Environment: real
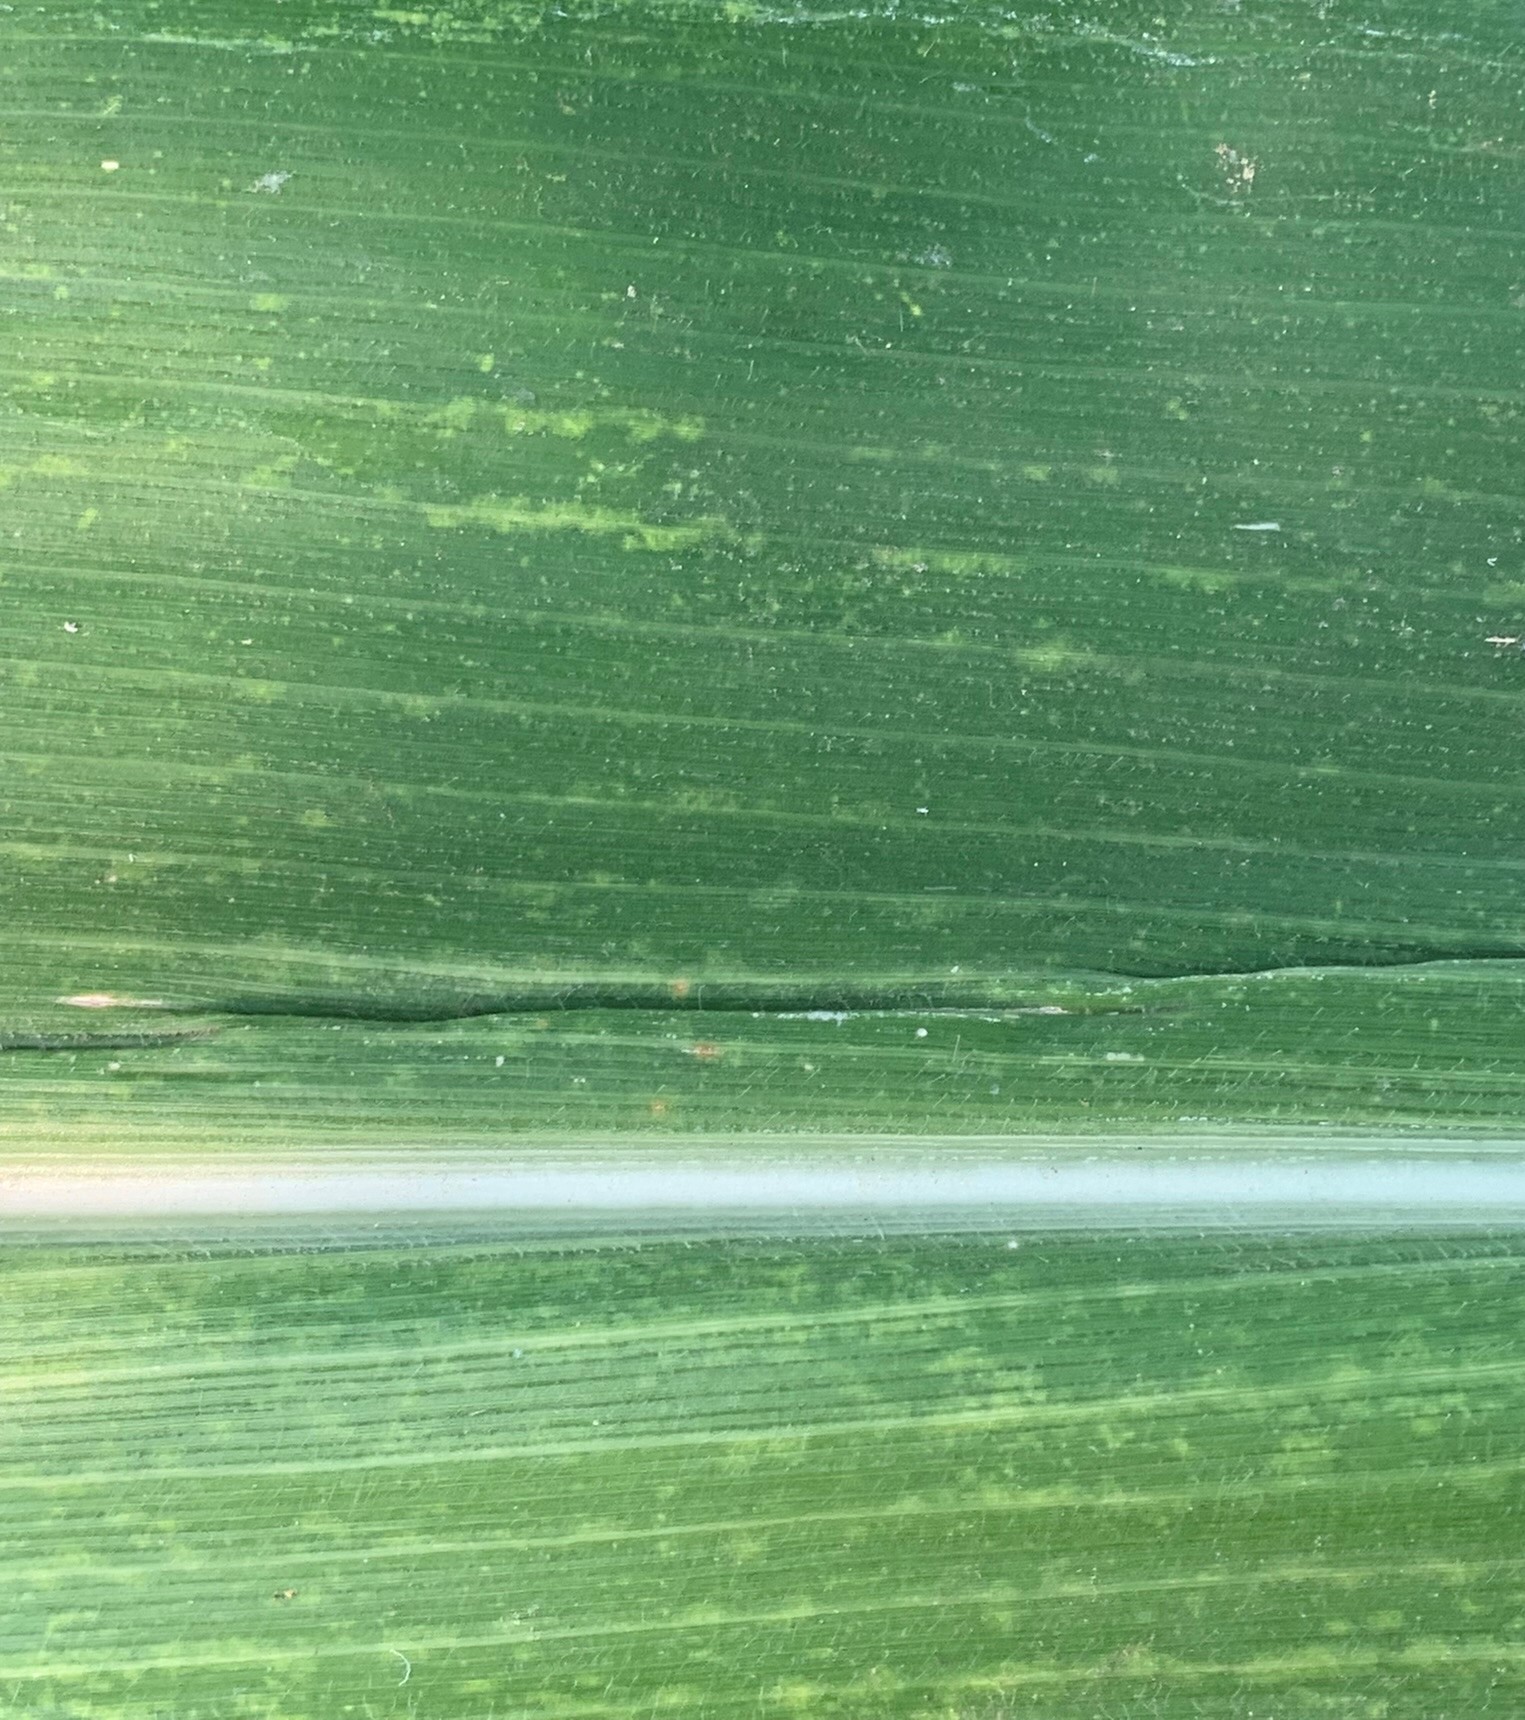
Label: lethal_necrosis